Adyghe verbs

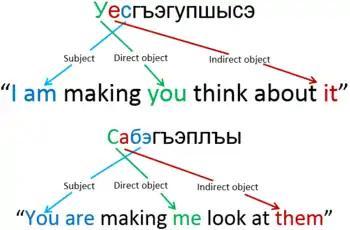
The person prefixes of a trivalent verb with an intransitive origin.

These verbs are formed by adding the causative prefix to intransitive bivalent verbs, increasing their valency and making them transitive.